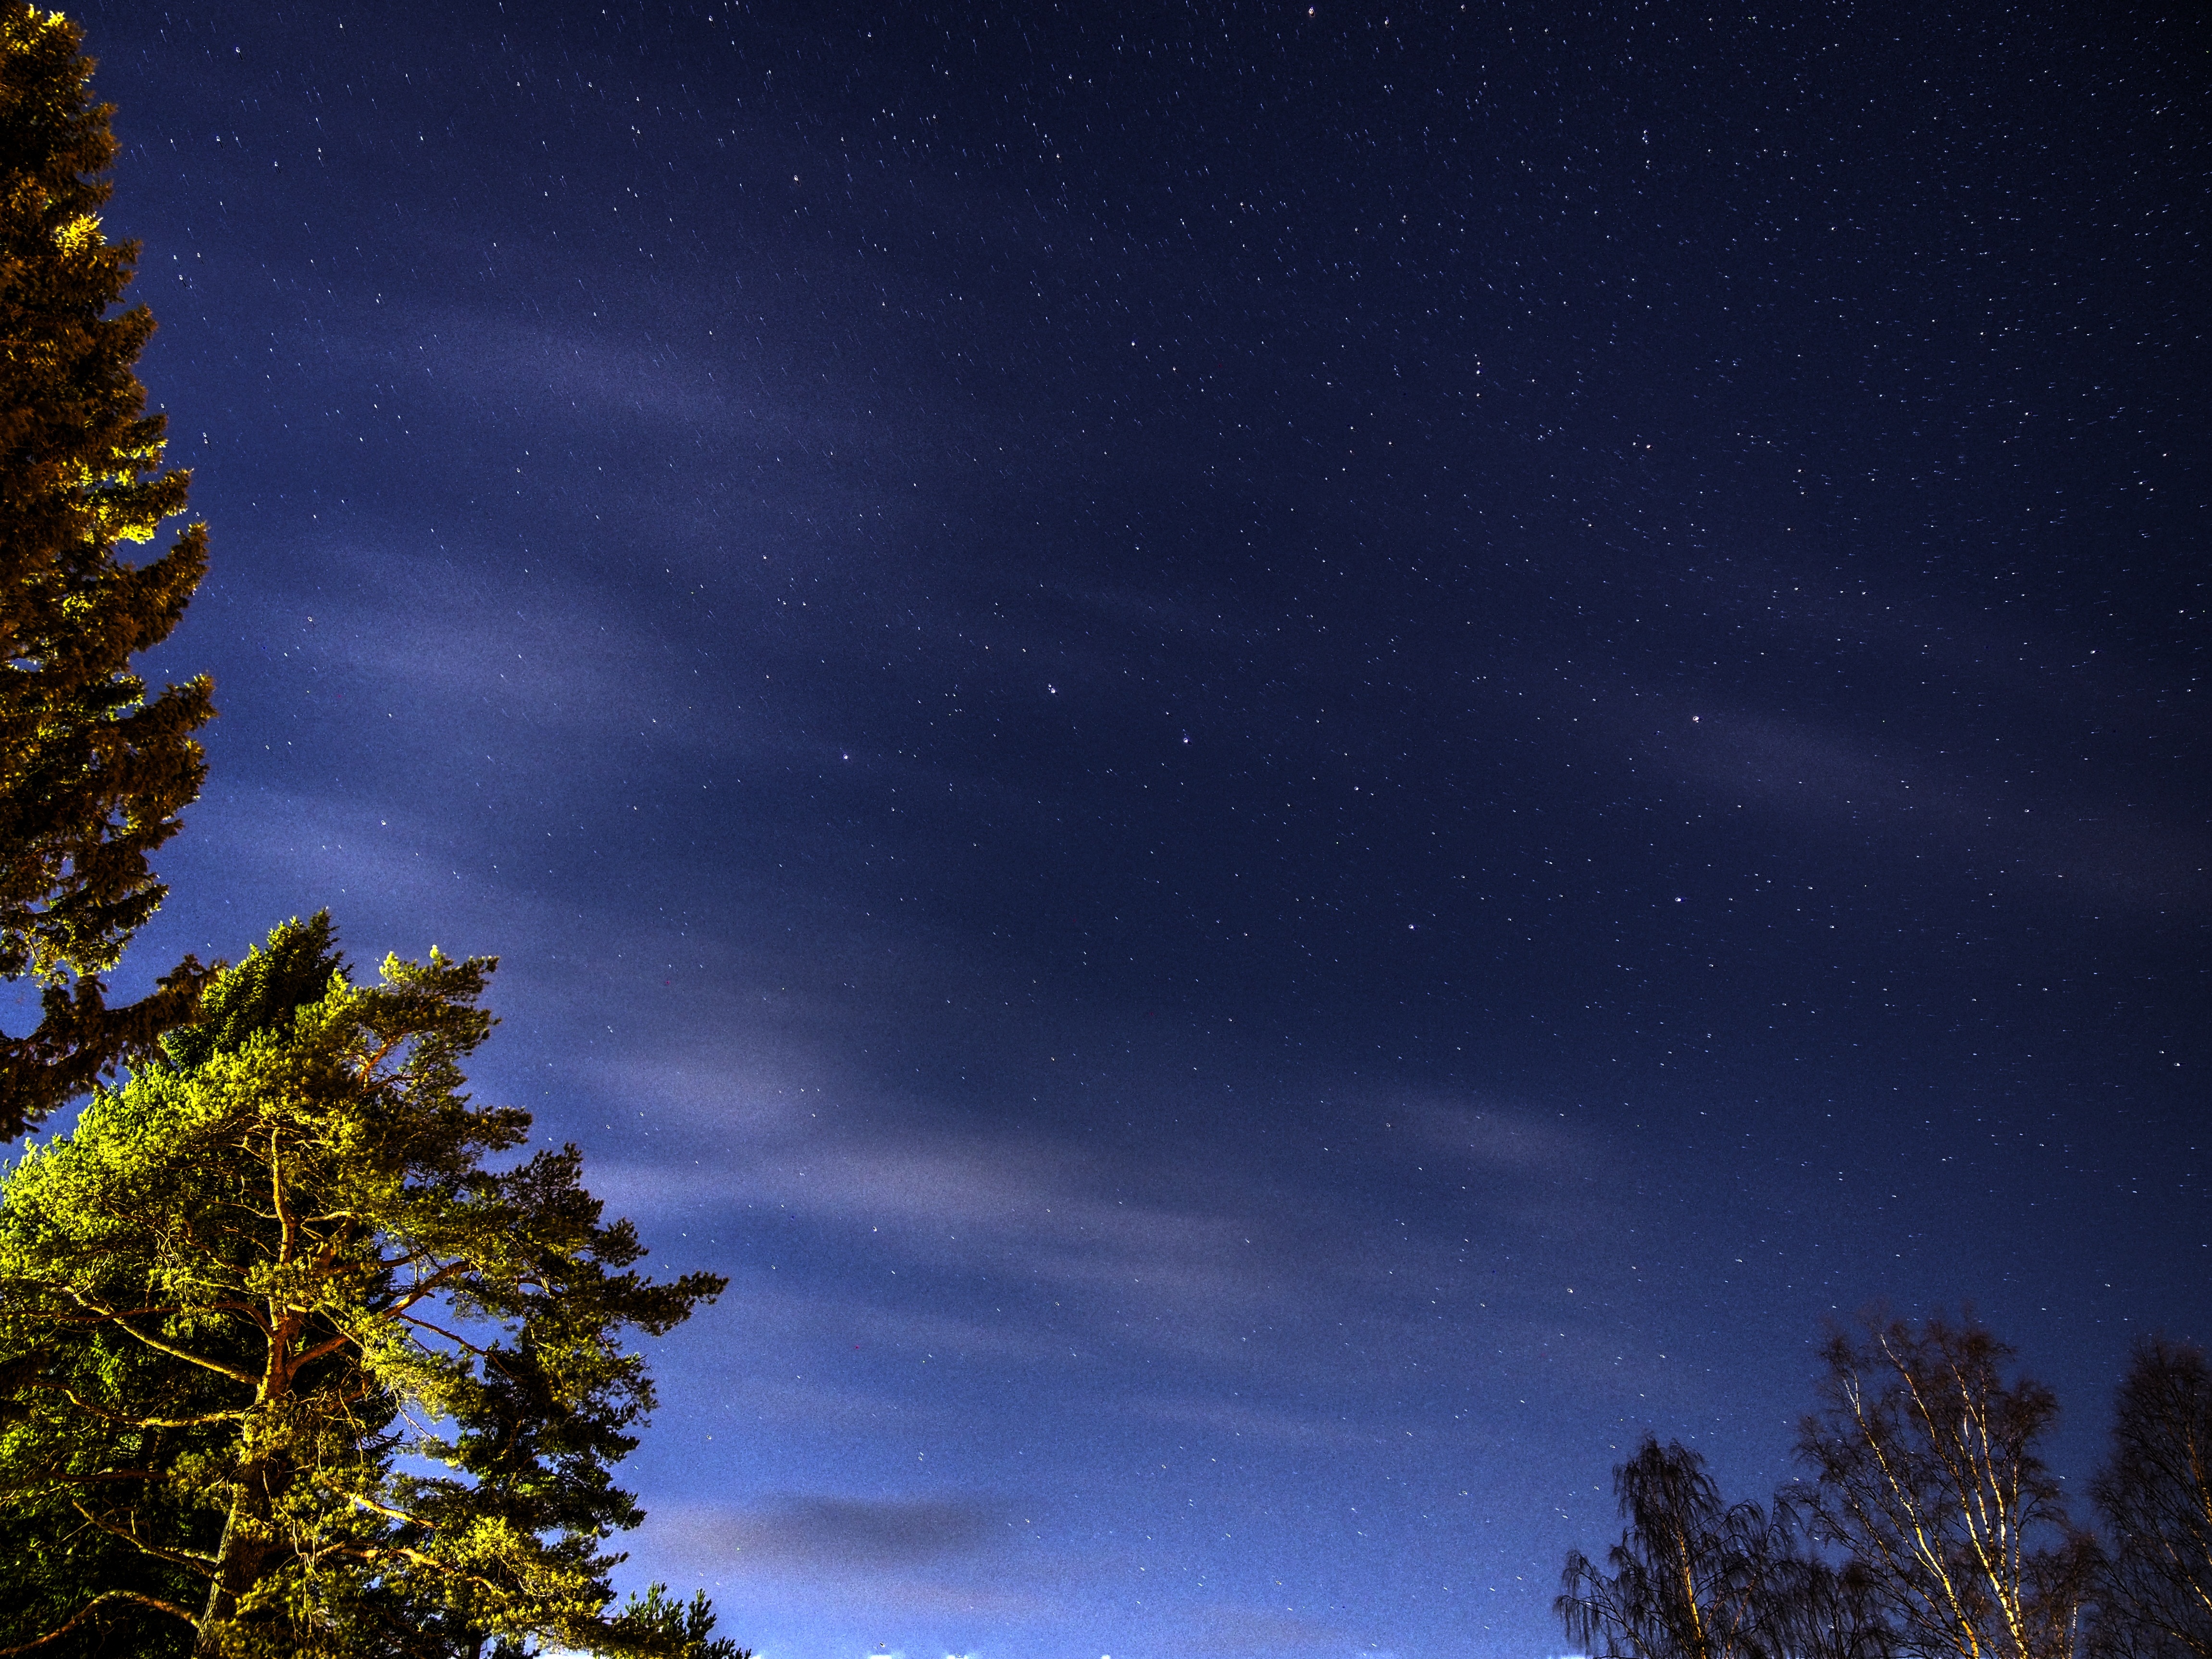
forest, sky, night, star, atmosphere, constellation, space, darkness, moonlight, colors, astronomy, midnight, astronomical object, the stars